List of tobacco products

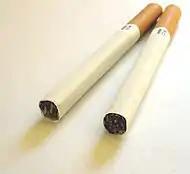
Two unlit, filtered German cigarettes

Cigarillos are long, thin cigars, somewhat larger than cigarettes but smaller than regular cigars. They may be fitted into a cigarillo holder in order to be smoked, though they are most often smoked without such a device. Using a cutting tool in order to prepare a cigarillo is less common than with larger cigars, as they are often open on both ends. Cigarillos may be machine-made, although many hand-made versions do exist; the latter are often produced by premium cigar manufacturers. In modern-day America, machine-made cigarillos can be used as marijuana cigars in a manner similar to machine made-large cigars.